EMI Classics

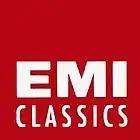
EMI Classics logo used until 2003

EMI Classics was a record label founded by Thorn EMI in 1990 to reduce the need to create country-specific packaging and catalogues for internationally distributed classical music releases. After Thorn EMI demerged in 1996, its recorded music division became the EMI Music Group. Following the European Commission's approval of the takeover of EMI Music Group by Universal Music Group in September 2012, EMI Classics was listed for divestment. The label was sold to Warner Music Group, which absorbed EMI Classics into Warner Classics in 2013.